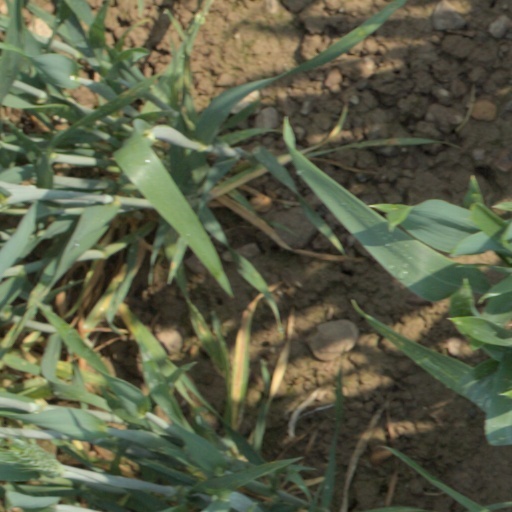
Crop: wheat